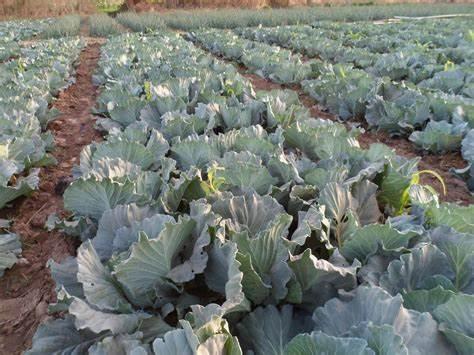

Mimea aina ya kabichi imepandwa hapa. Limechipuka vizuri na limekomaa. Limepandwa kwenye mchanga kwenye rotuba. Linapokomaa, uvunwa na kupelekwa kwenye masoko.